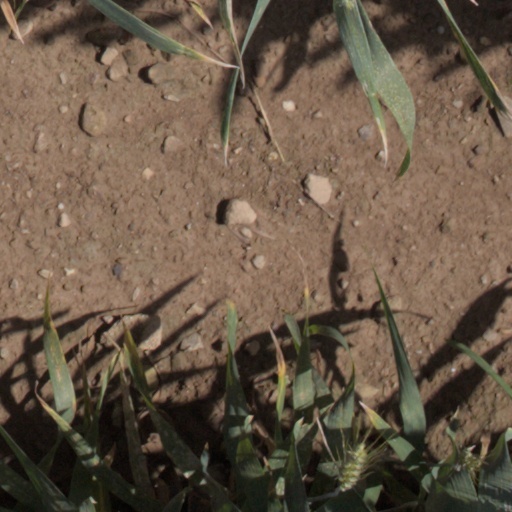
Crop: wheat